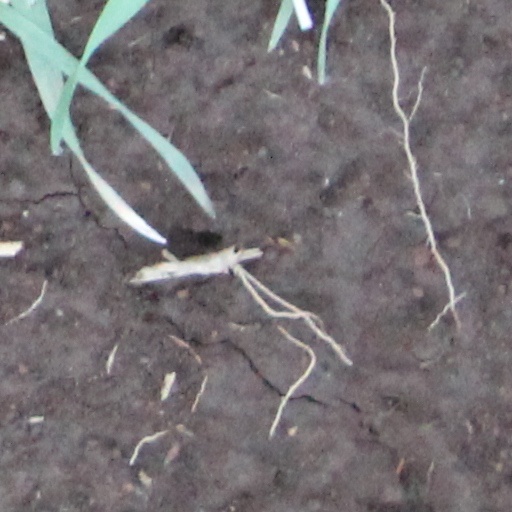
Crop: wheat